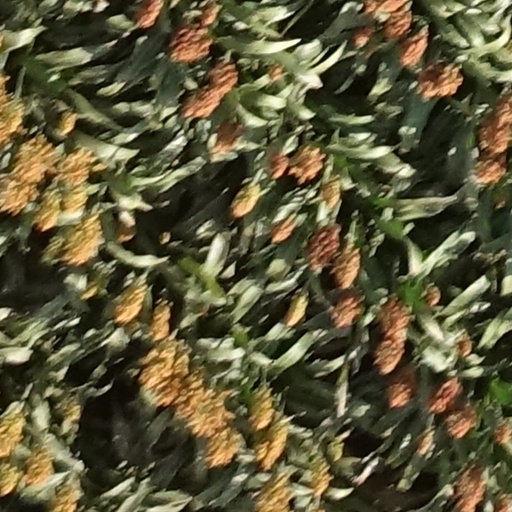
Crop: sorghum